Milde, Bergen

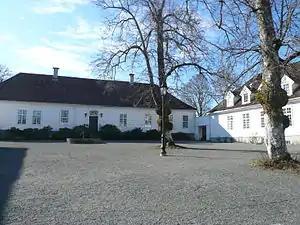
Store Milde

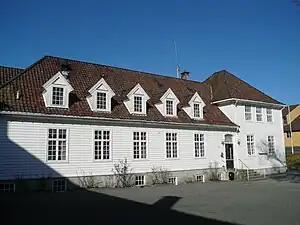
Ole Landmark design from 1917

Milde is a neighbourhood in the city of Bergen in Vestland county, Norway.